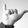
ASL letter: Y